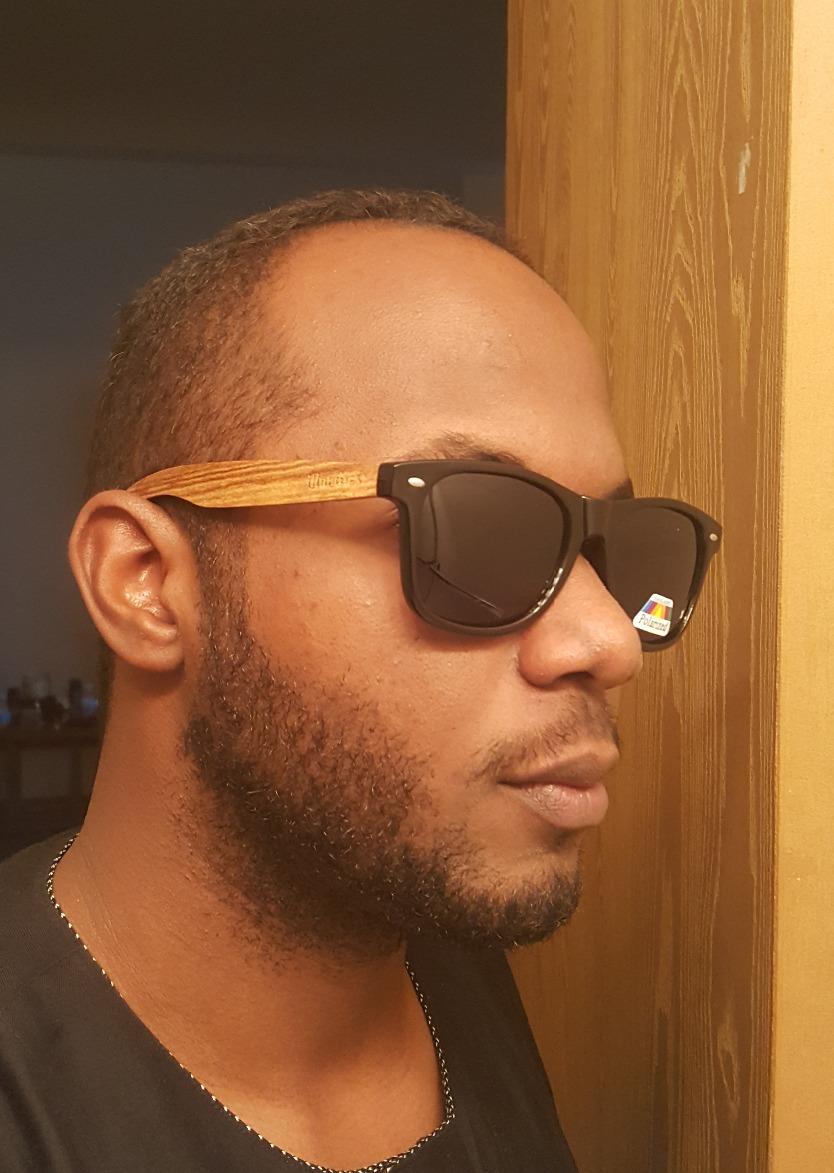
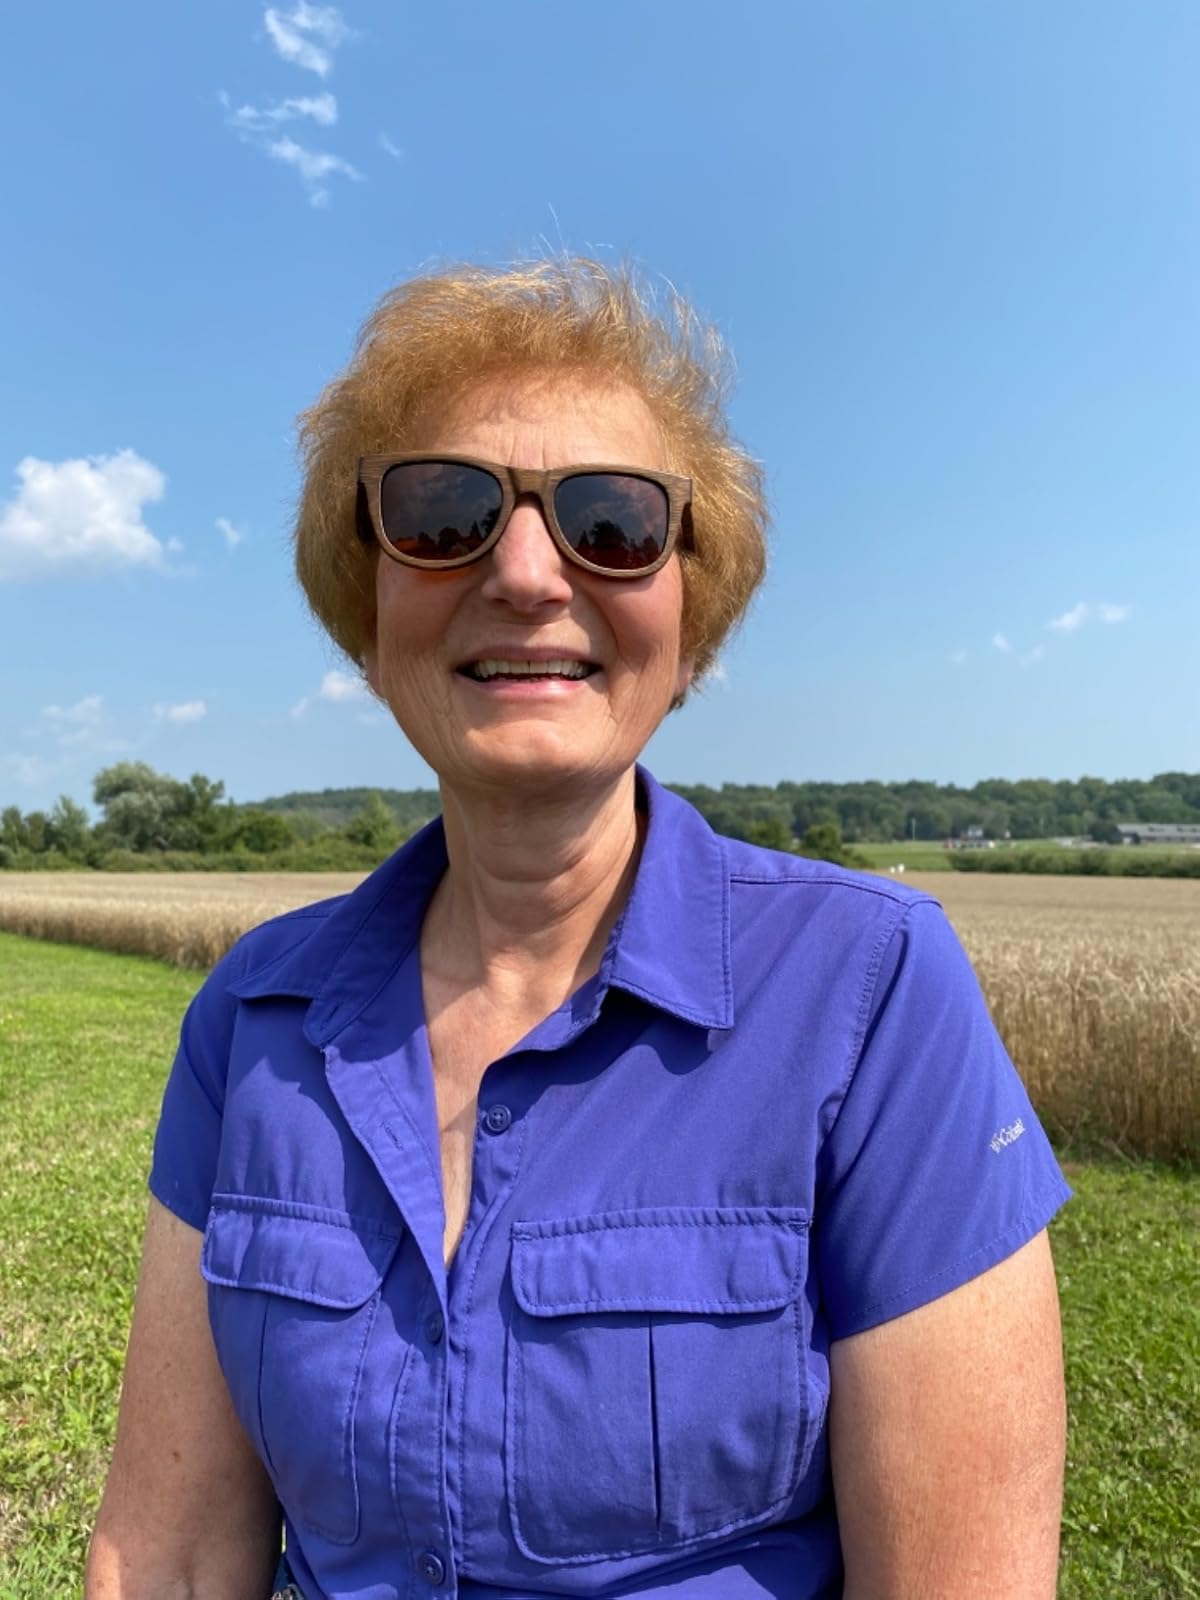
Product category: accessories_sunglasses
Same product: no